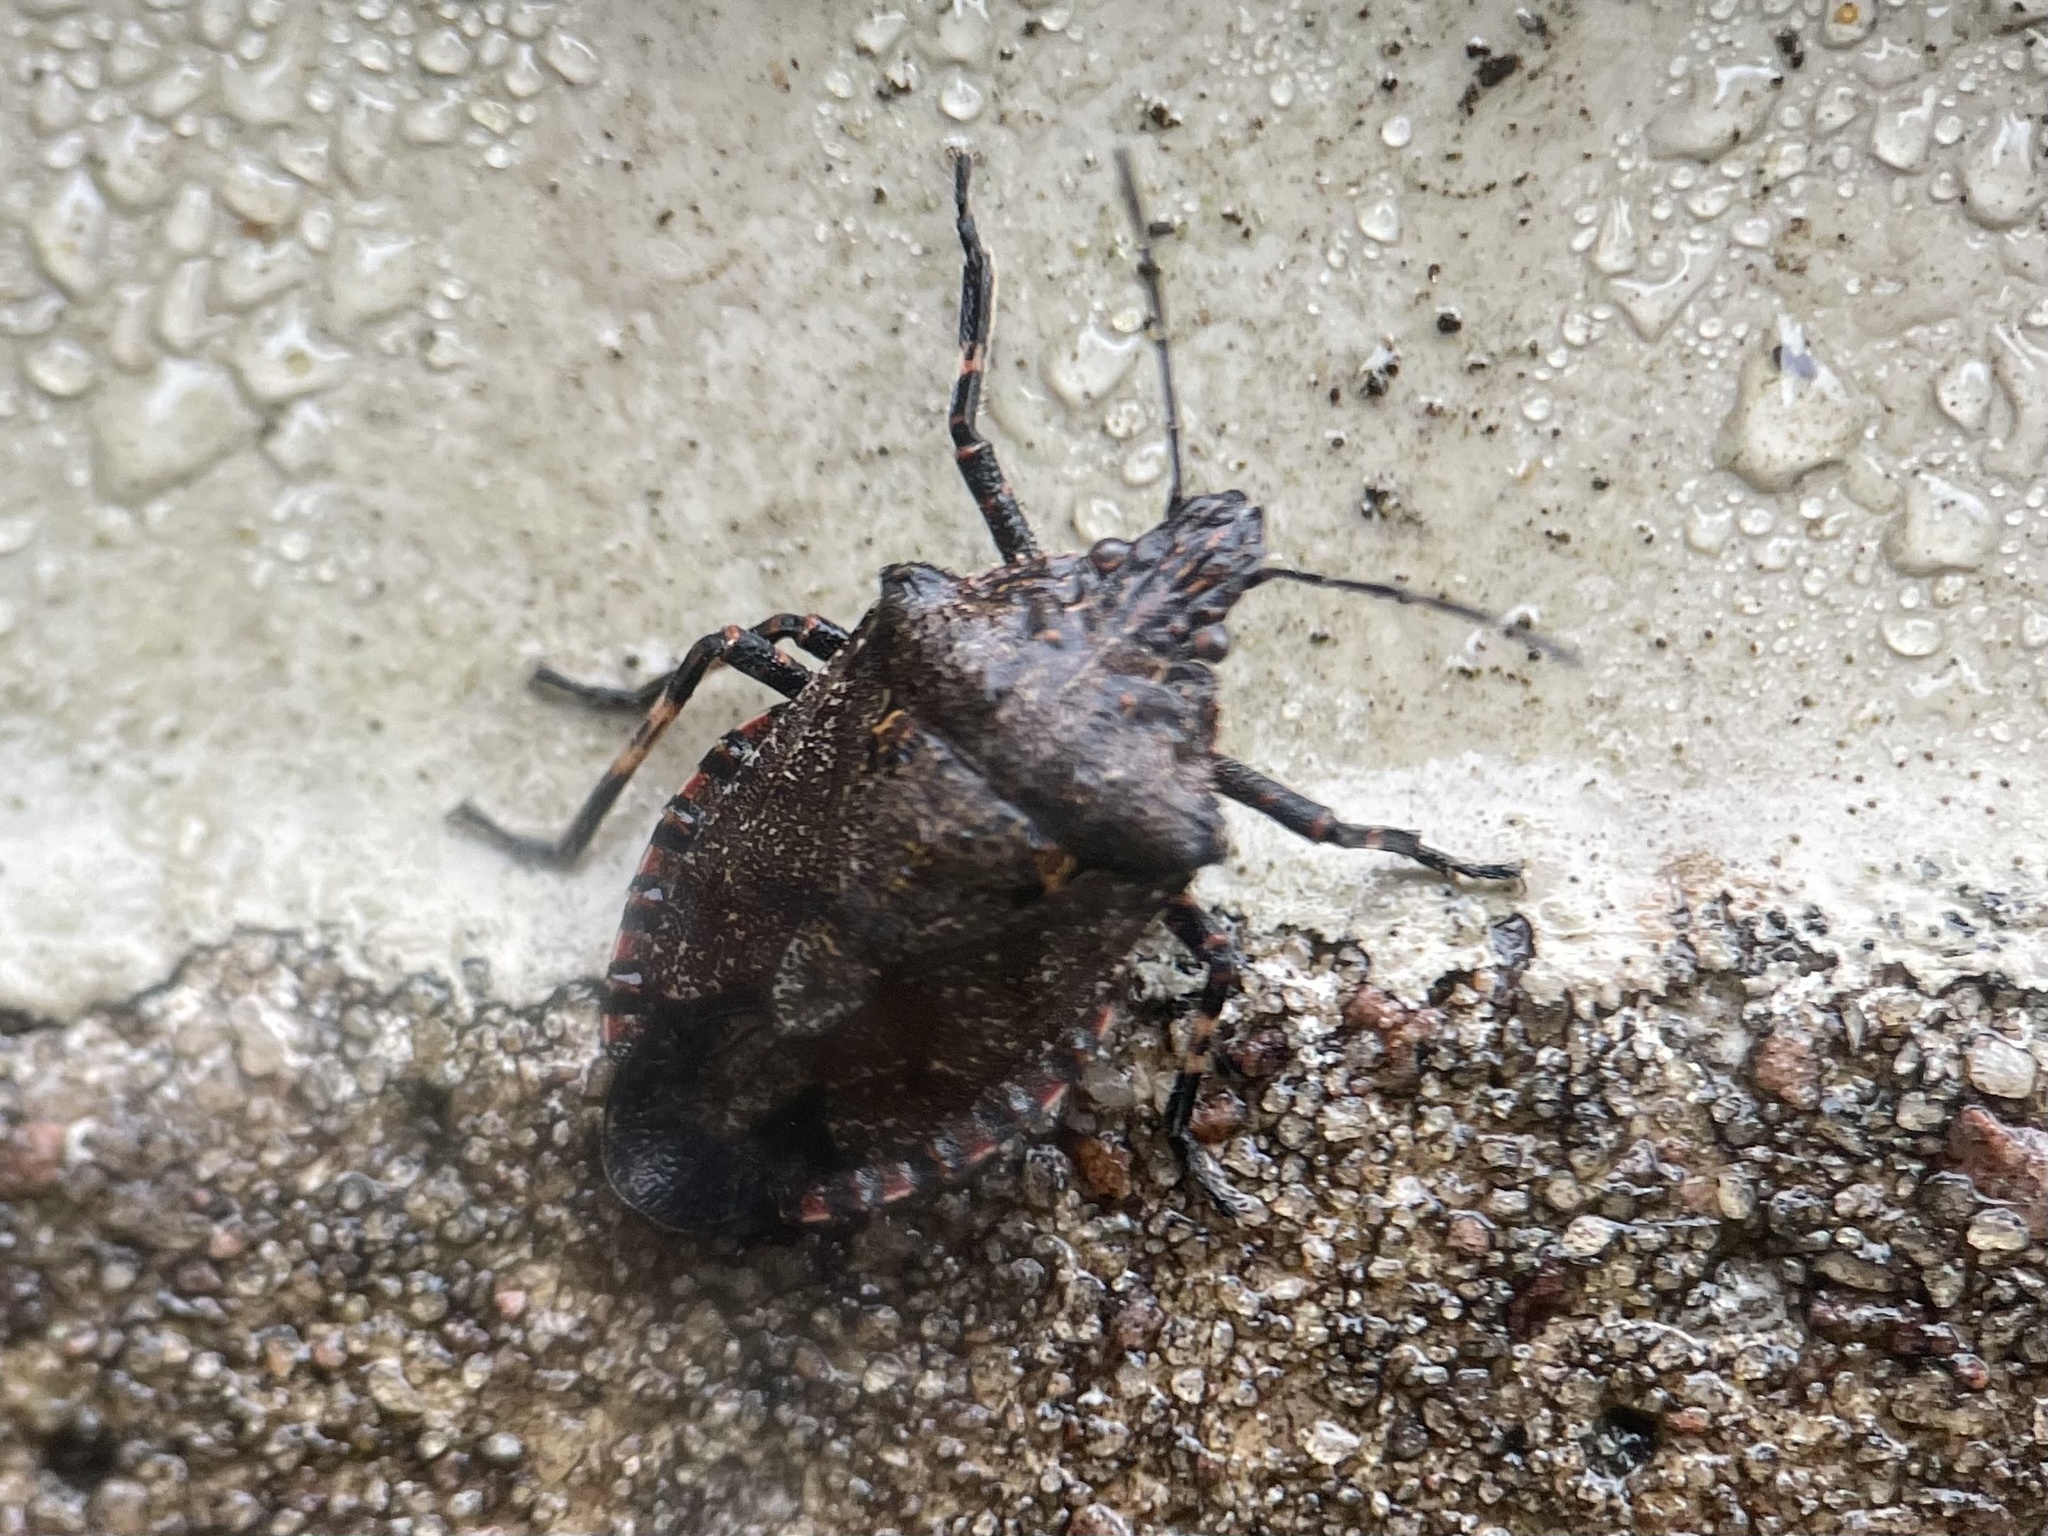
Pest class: stink_bug